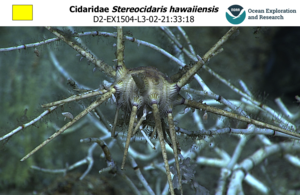
Un oursin Stereocidaris hawaiiensis observée dans les abysses par la mission Okeanos Explorer.
Stereociradis est un genre d'oursins de la famille des Cidaridae.